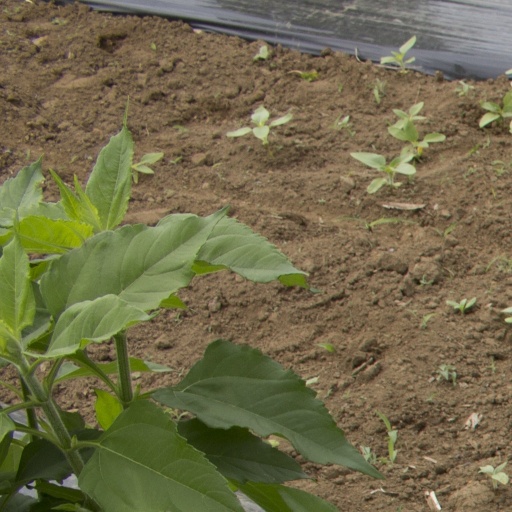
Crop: Jerusalem artichoke